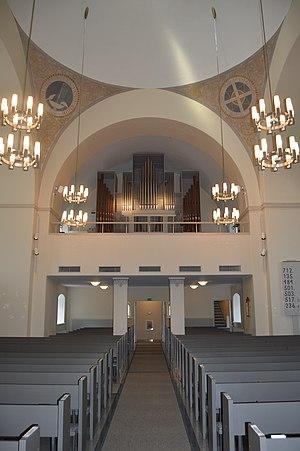
Adolf Ilmari Launis est un architecte finlandais.